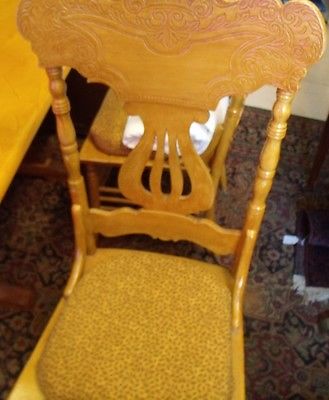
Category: table